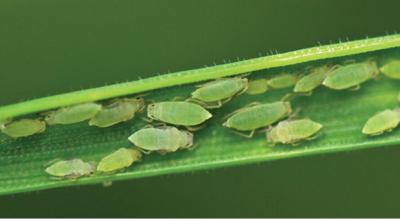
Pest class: russian_wheat_aphid